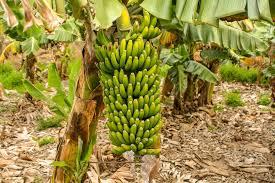
Shambani wazi la upandaji una mti wa ndizi wenye majani mabichi na wenye afya nzuri, ukiwa umebeba kichane cha ndizi kinachoonekana kuwa kizuri na chenye afya. Upepo mwanana unapuliza taratibu ukitikisa majani ya mti huo, huku jua likimulika kwa upole na kufanya ndizi hizo kuonekana kuvutia zaidi.